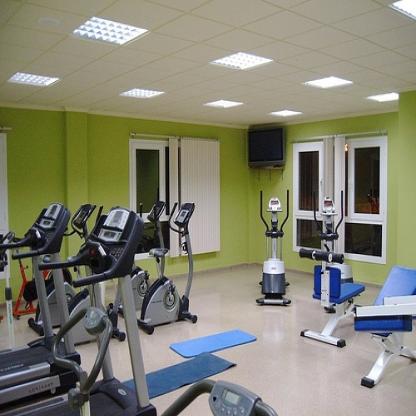
Scene: Indoor